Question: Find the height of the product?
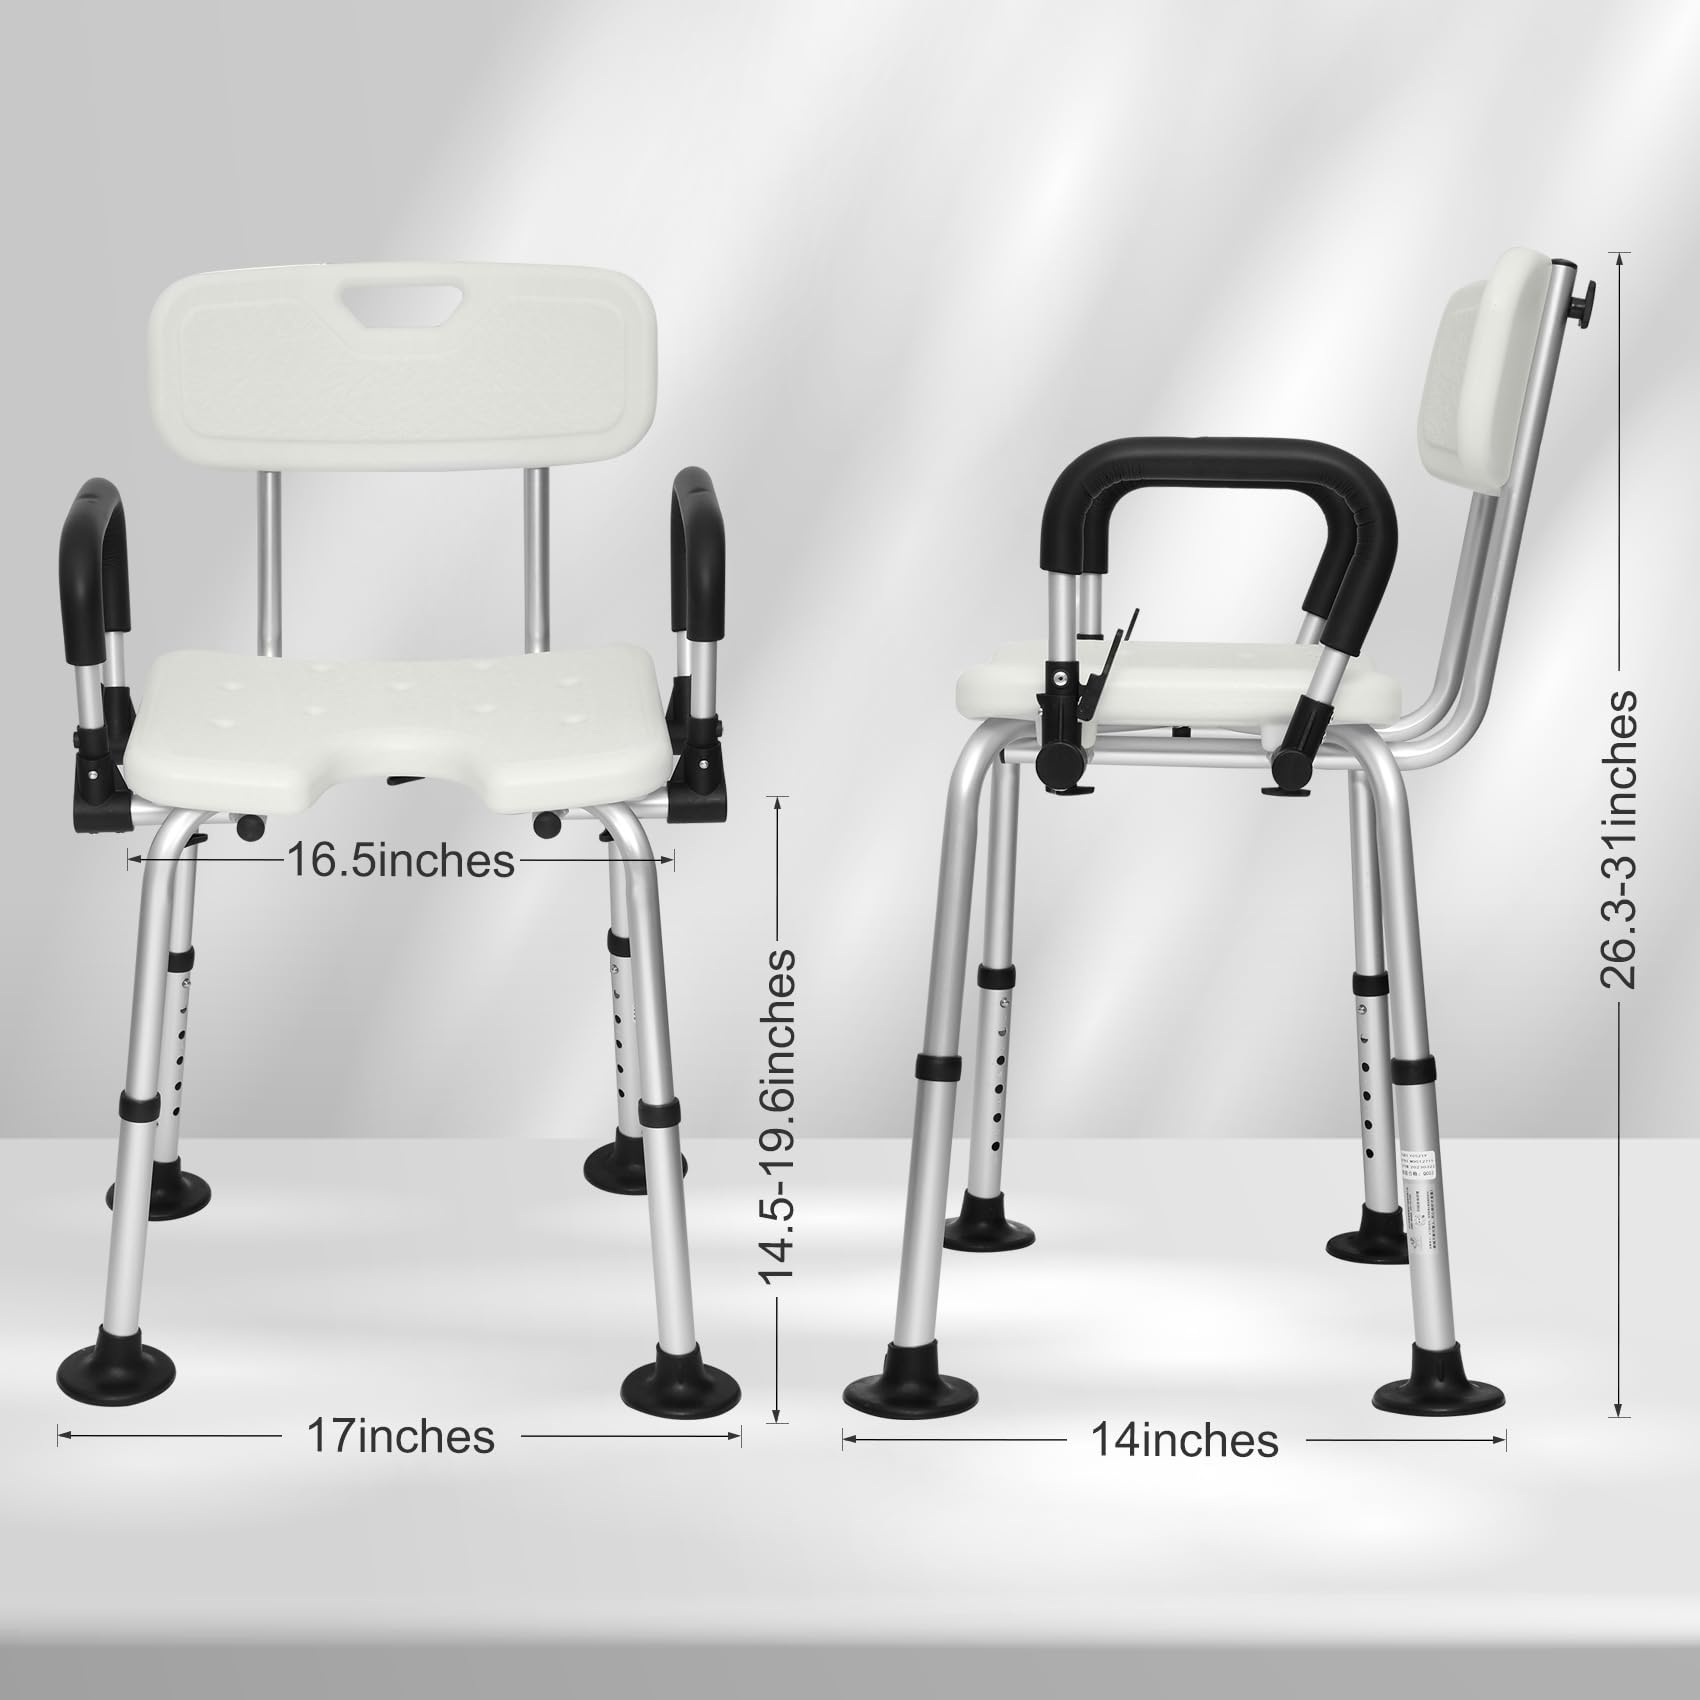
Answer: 26.3 inch